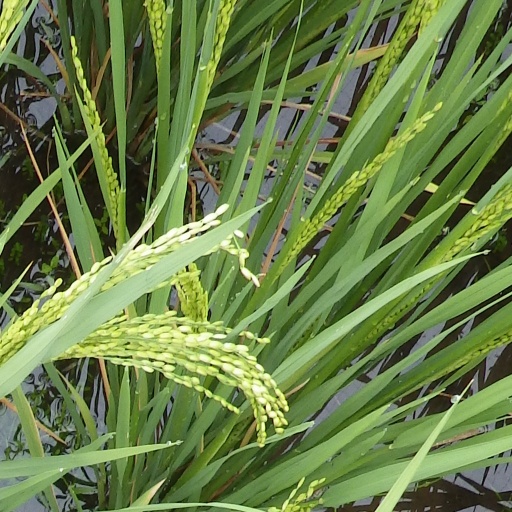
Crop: rice